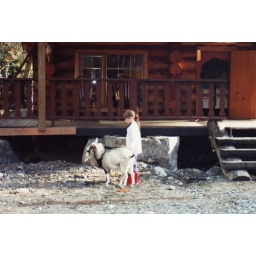
October 15, '91. I found a goat friend at the mountain hotel in Nikko.